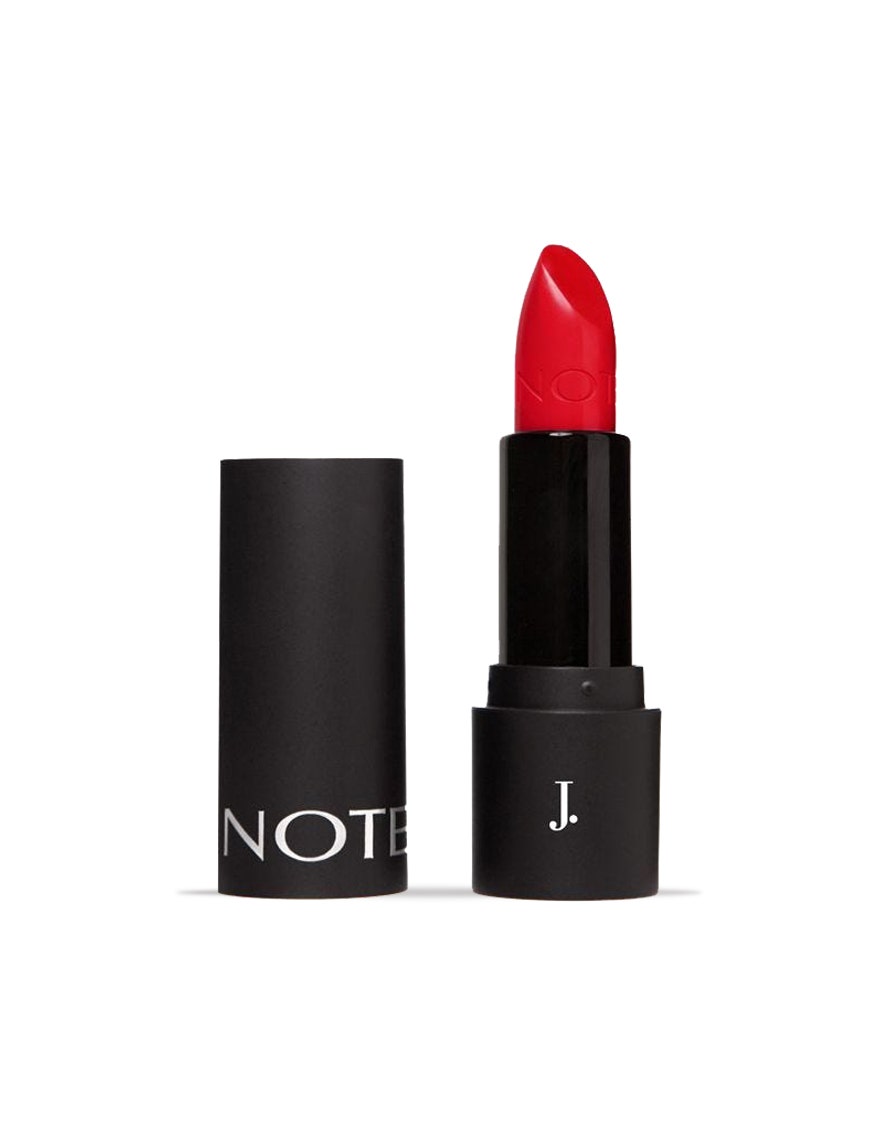
red note lipstick